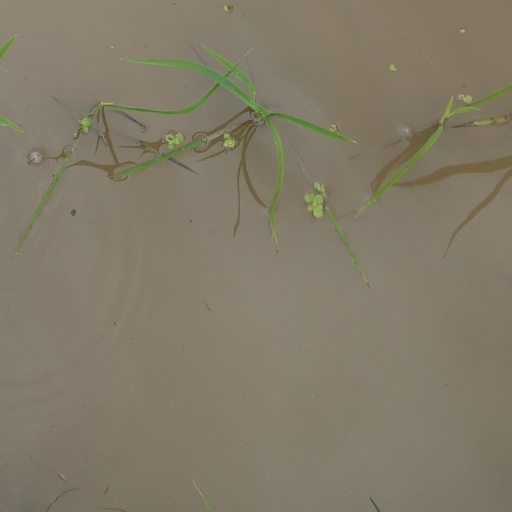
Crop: rice